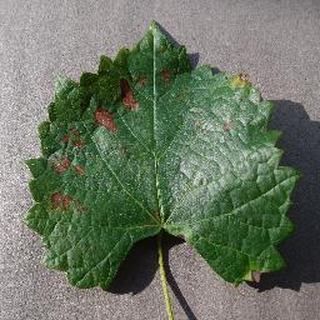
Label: grape_esca_black_measles